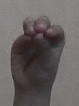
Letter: ha